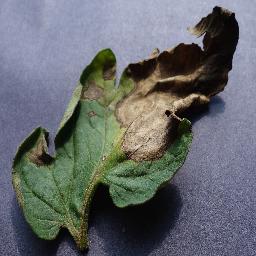
Label: Tomato___Late_blight